Cement Mills Halt railway station

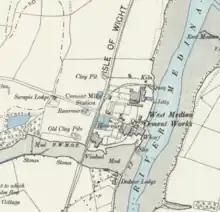
Ordnance Survey map of the station and its immediate surroundings.

Cement Mills Halt primarily served the West Medina Cement Works, which was owned and operated by Francis and Company Cement Manufacturers. Near the village of Northwood, was the extensive cement works of Messrs. Francis, Son, & Co., of Nine Elms, London, who employed about 100 people at the West Medina Cement Works in the manufacture of Portland and Medina cements. The Francis Co. had the contract to supply all the Portland cement for the construction of the fourth Eddystone Lighthouse.